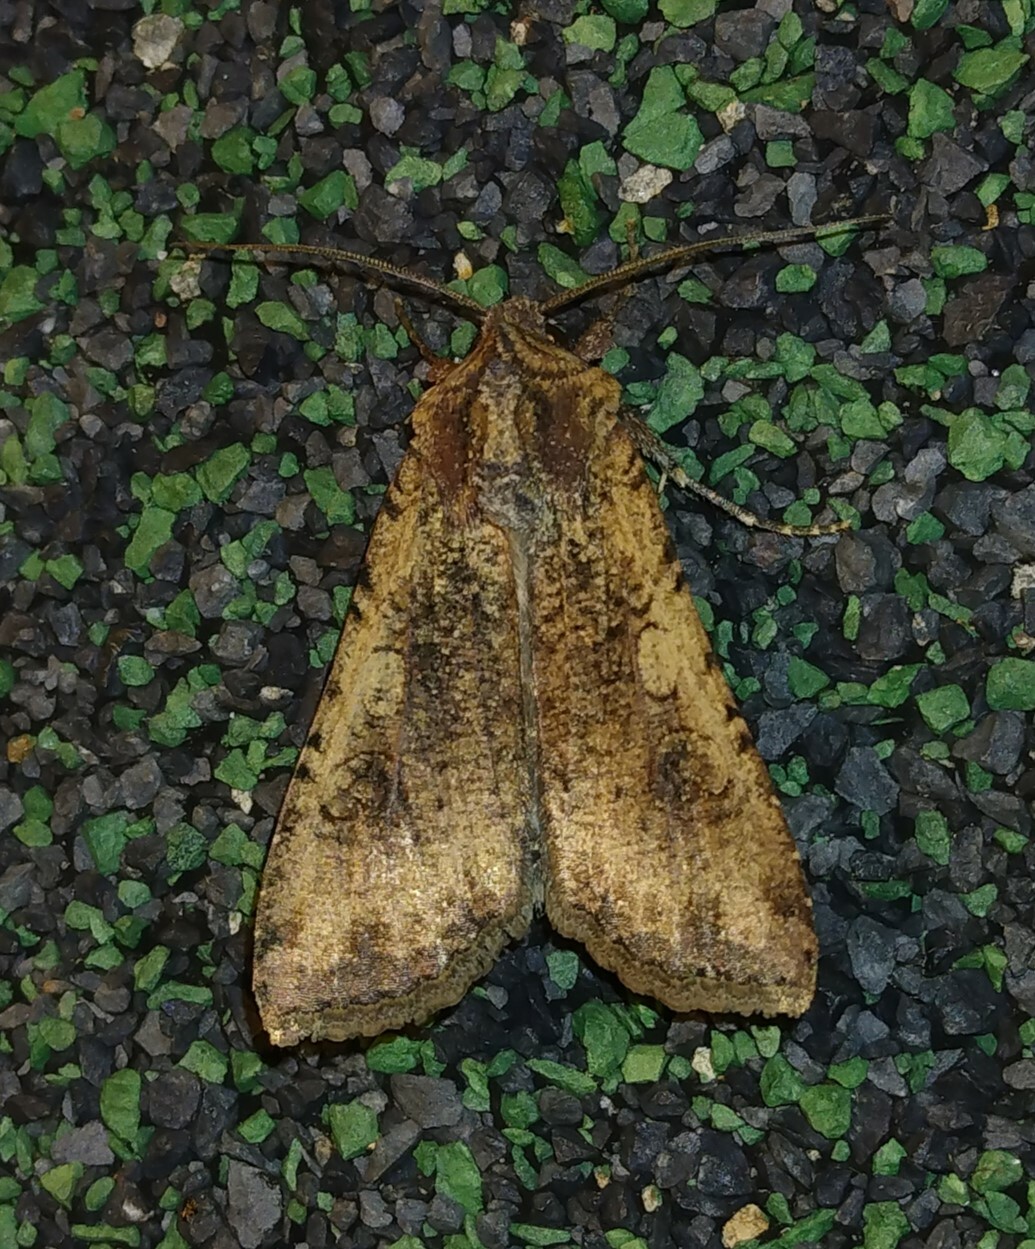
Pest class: cutworms